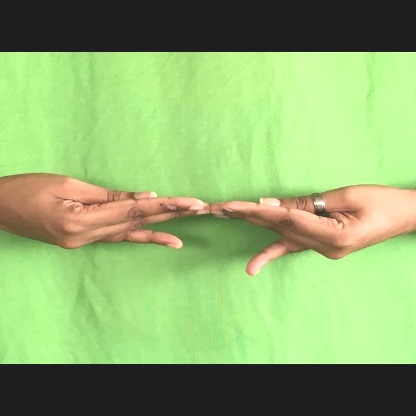
Mudra: Khatva